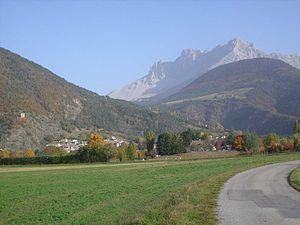
Vue générale du site de Montmaur (Hautes-Alpes)
Montmaur est une commune française située dans le département des Hautes-Alpes en région Provence-Alpes-Côte d'Azur.